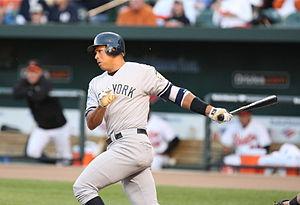
Un point produit est une statistique utilisée pour mesurer la contribution offensive d'un joueur de baseball.